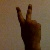
The image shows a hand gesture representing the number 2 in Indian Sign Language.